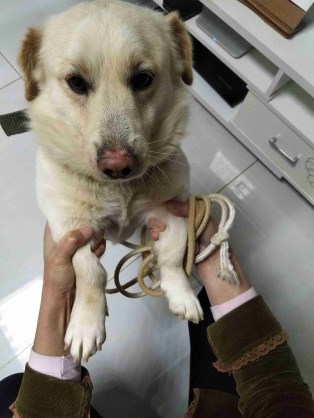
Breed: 3336-n000121-chinese_rural_dog